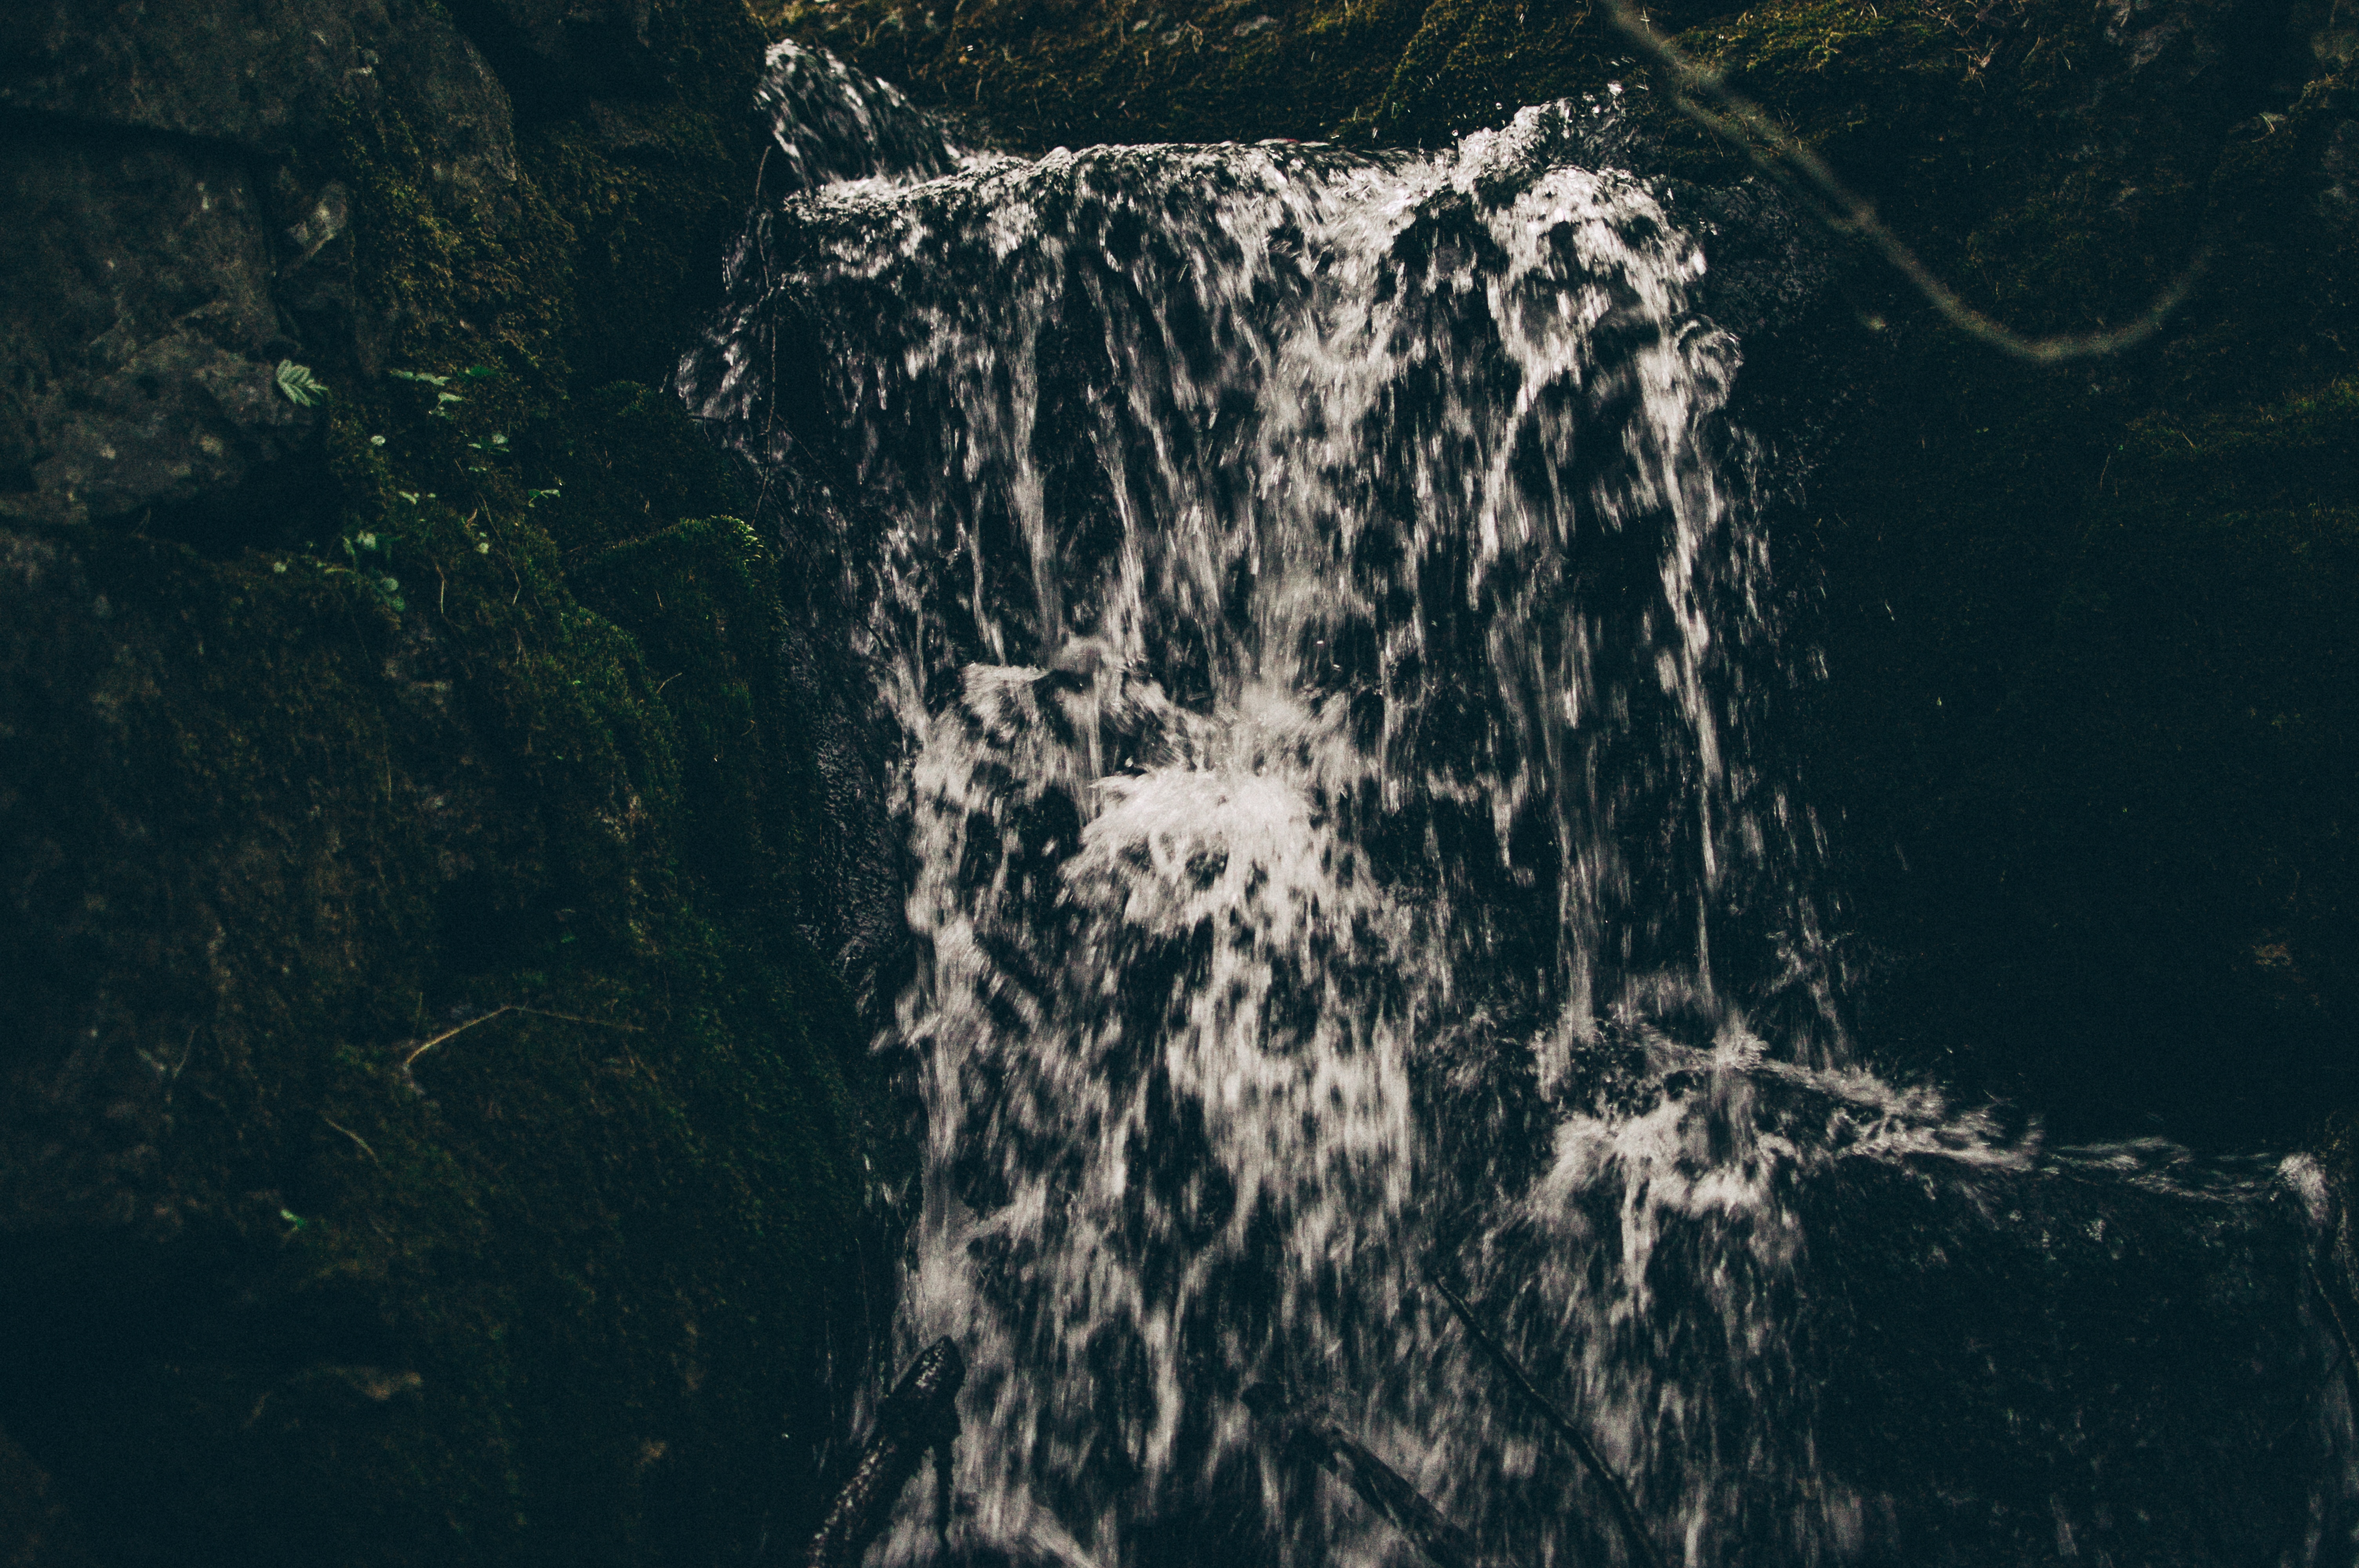
water, nature, forest, rock, waterfall, creek, cold, river, travel, dark, foam, environment, stream, reflection, splash, darkness, terrain, outdoors, earth, falls, exploration, aerial photography, atmosphere of earth, Mossy rocks